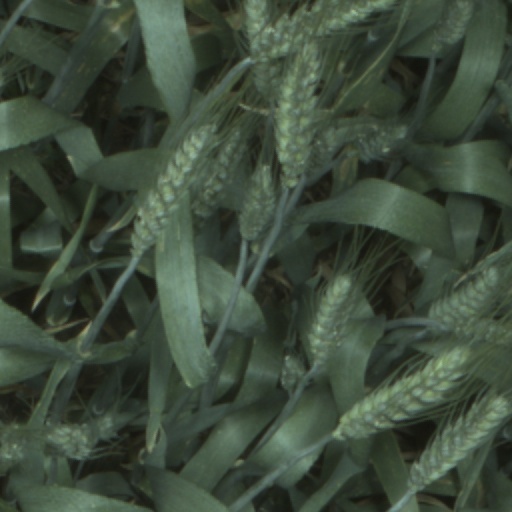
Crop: wheat